Holden Commodore (VP)

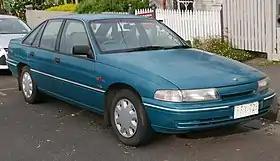
1993 Holden Commodore (VP II) Executive sedan

The Holden Commodore (VP) is a full-size car that was produced by Holden from 1991 to 1993. It was the second iteration of the second generation of the Commodore. Its range included the luxury variants, Holden Berlina (VP) and Holden Calais (VP).